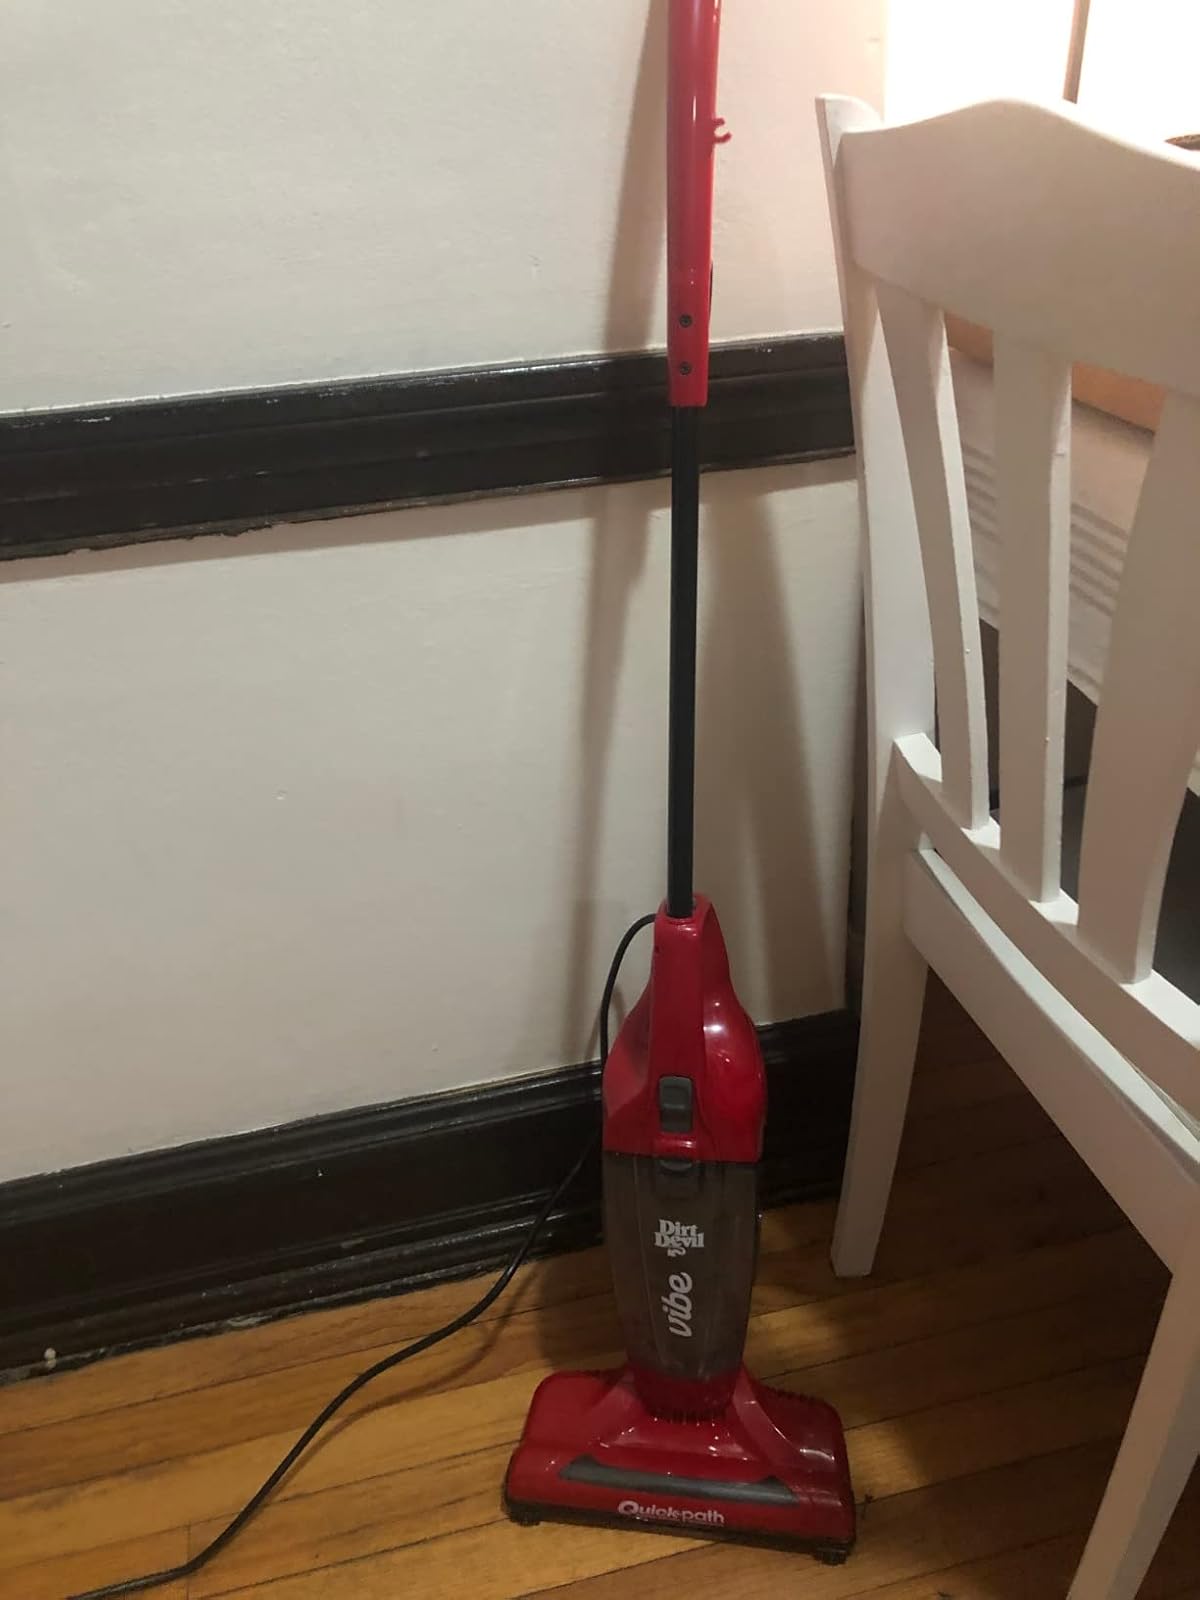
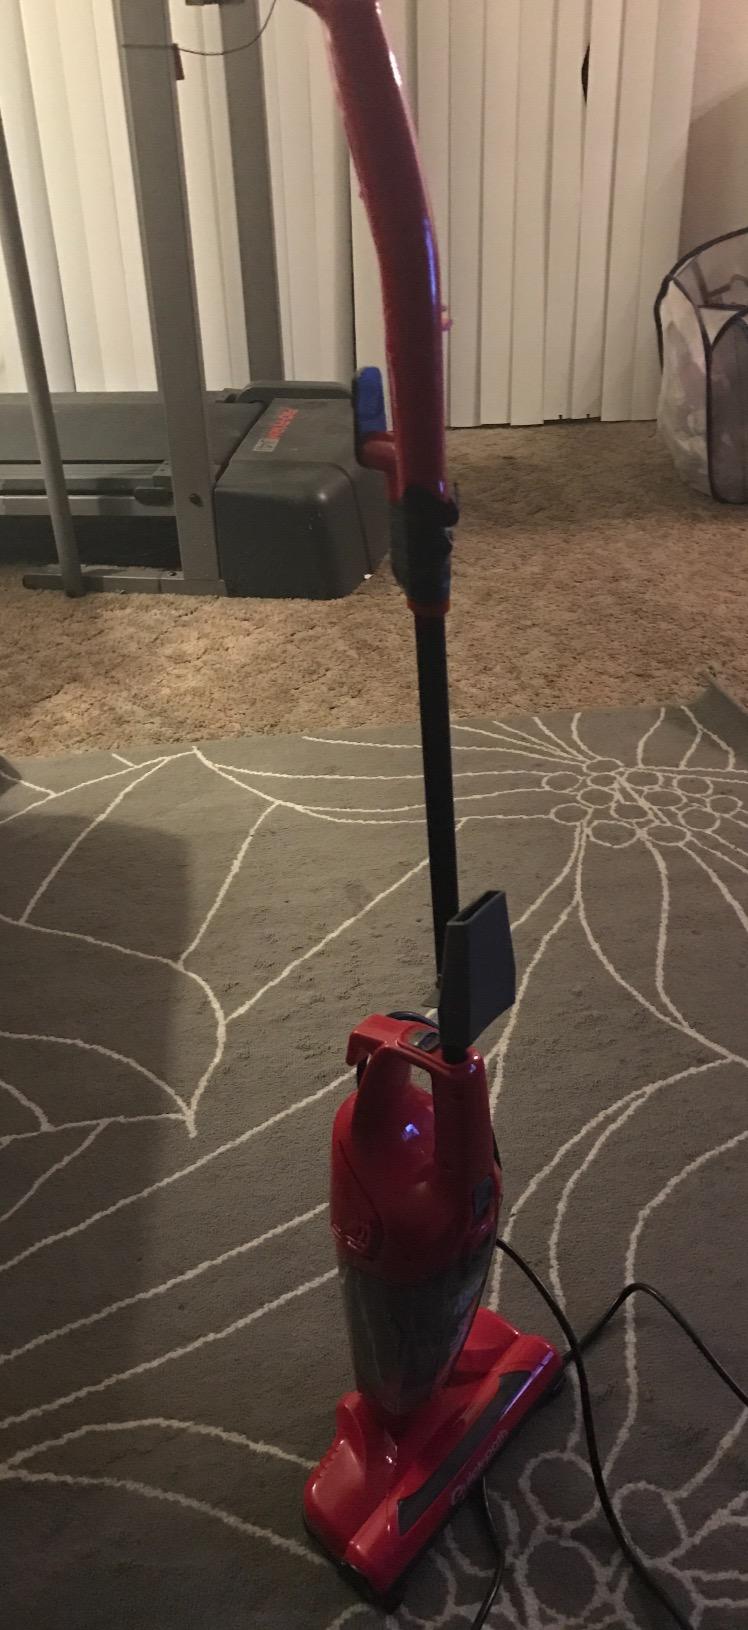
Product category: items_vacuum
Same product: yes